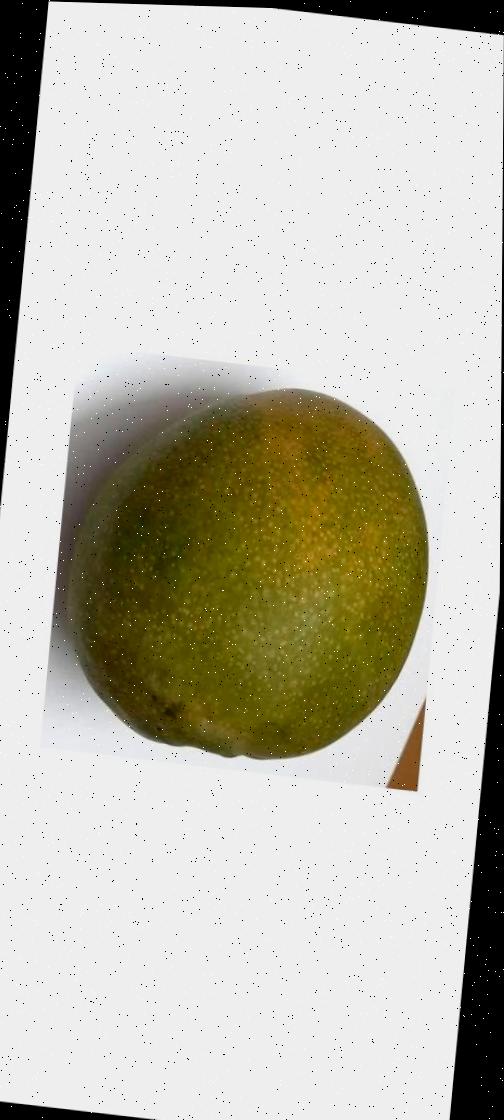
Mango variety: Bari-4